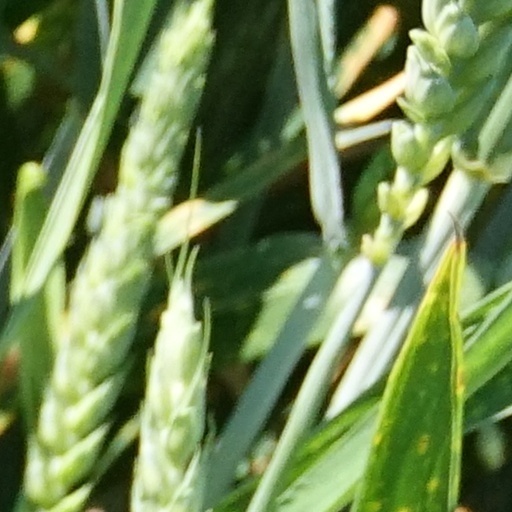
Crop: wheat